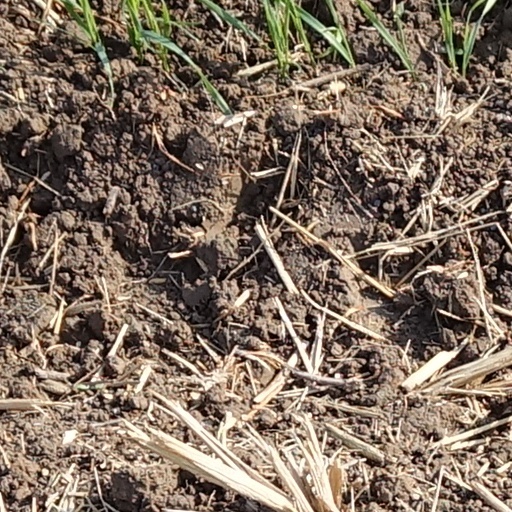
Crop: wheat